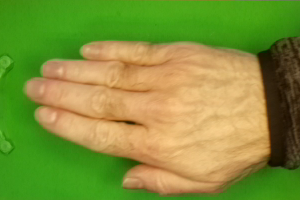
Label: paper